Thiopeptide

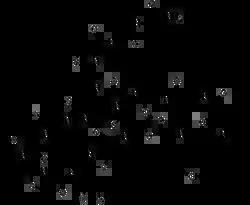
Chemical structure of thiostrepton, a thiopeptide

Thiopeptides (thiazolyl peptides) are a class of peptide antibiotics produced by bacteria. They have antibiotic activity against Gram-positive bacteria, but little or no activity against Gram-negative bacteria. Many of the members of this class show activity against methicillin-resistant "Staphylococcus aureus" (MRSA) and are therefore subjects of research interest.